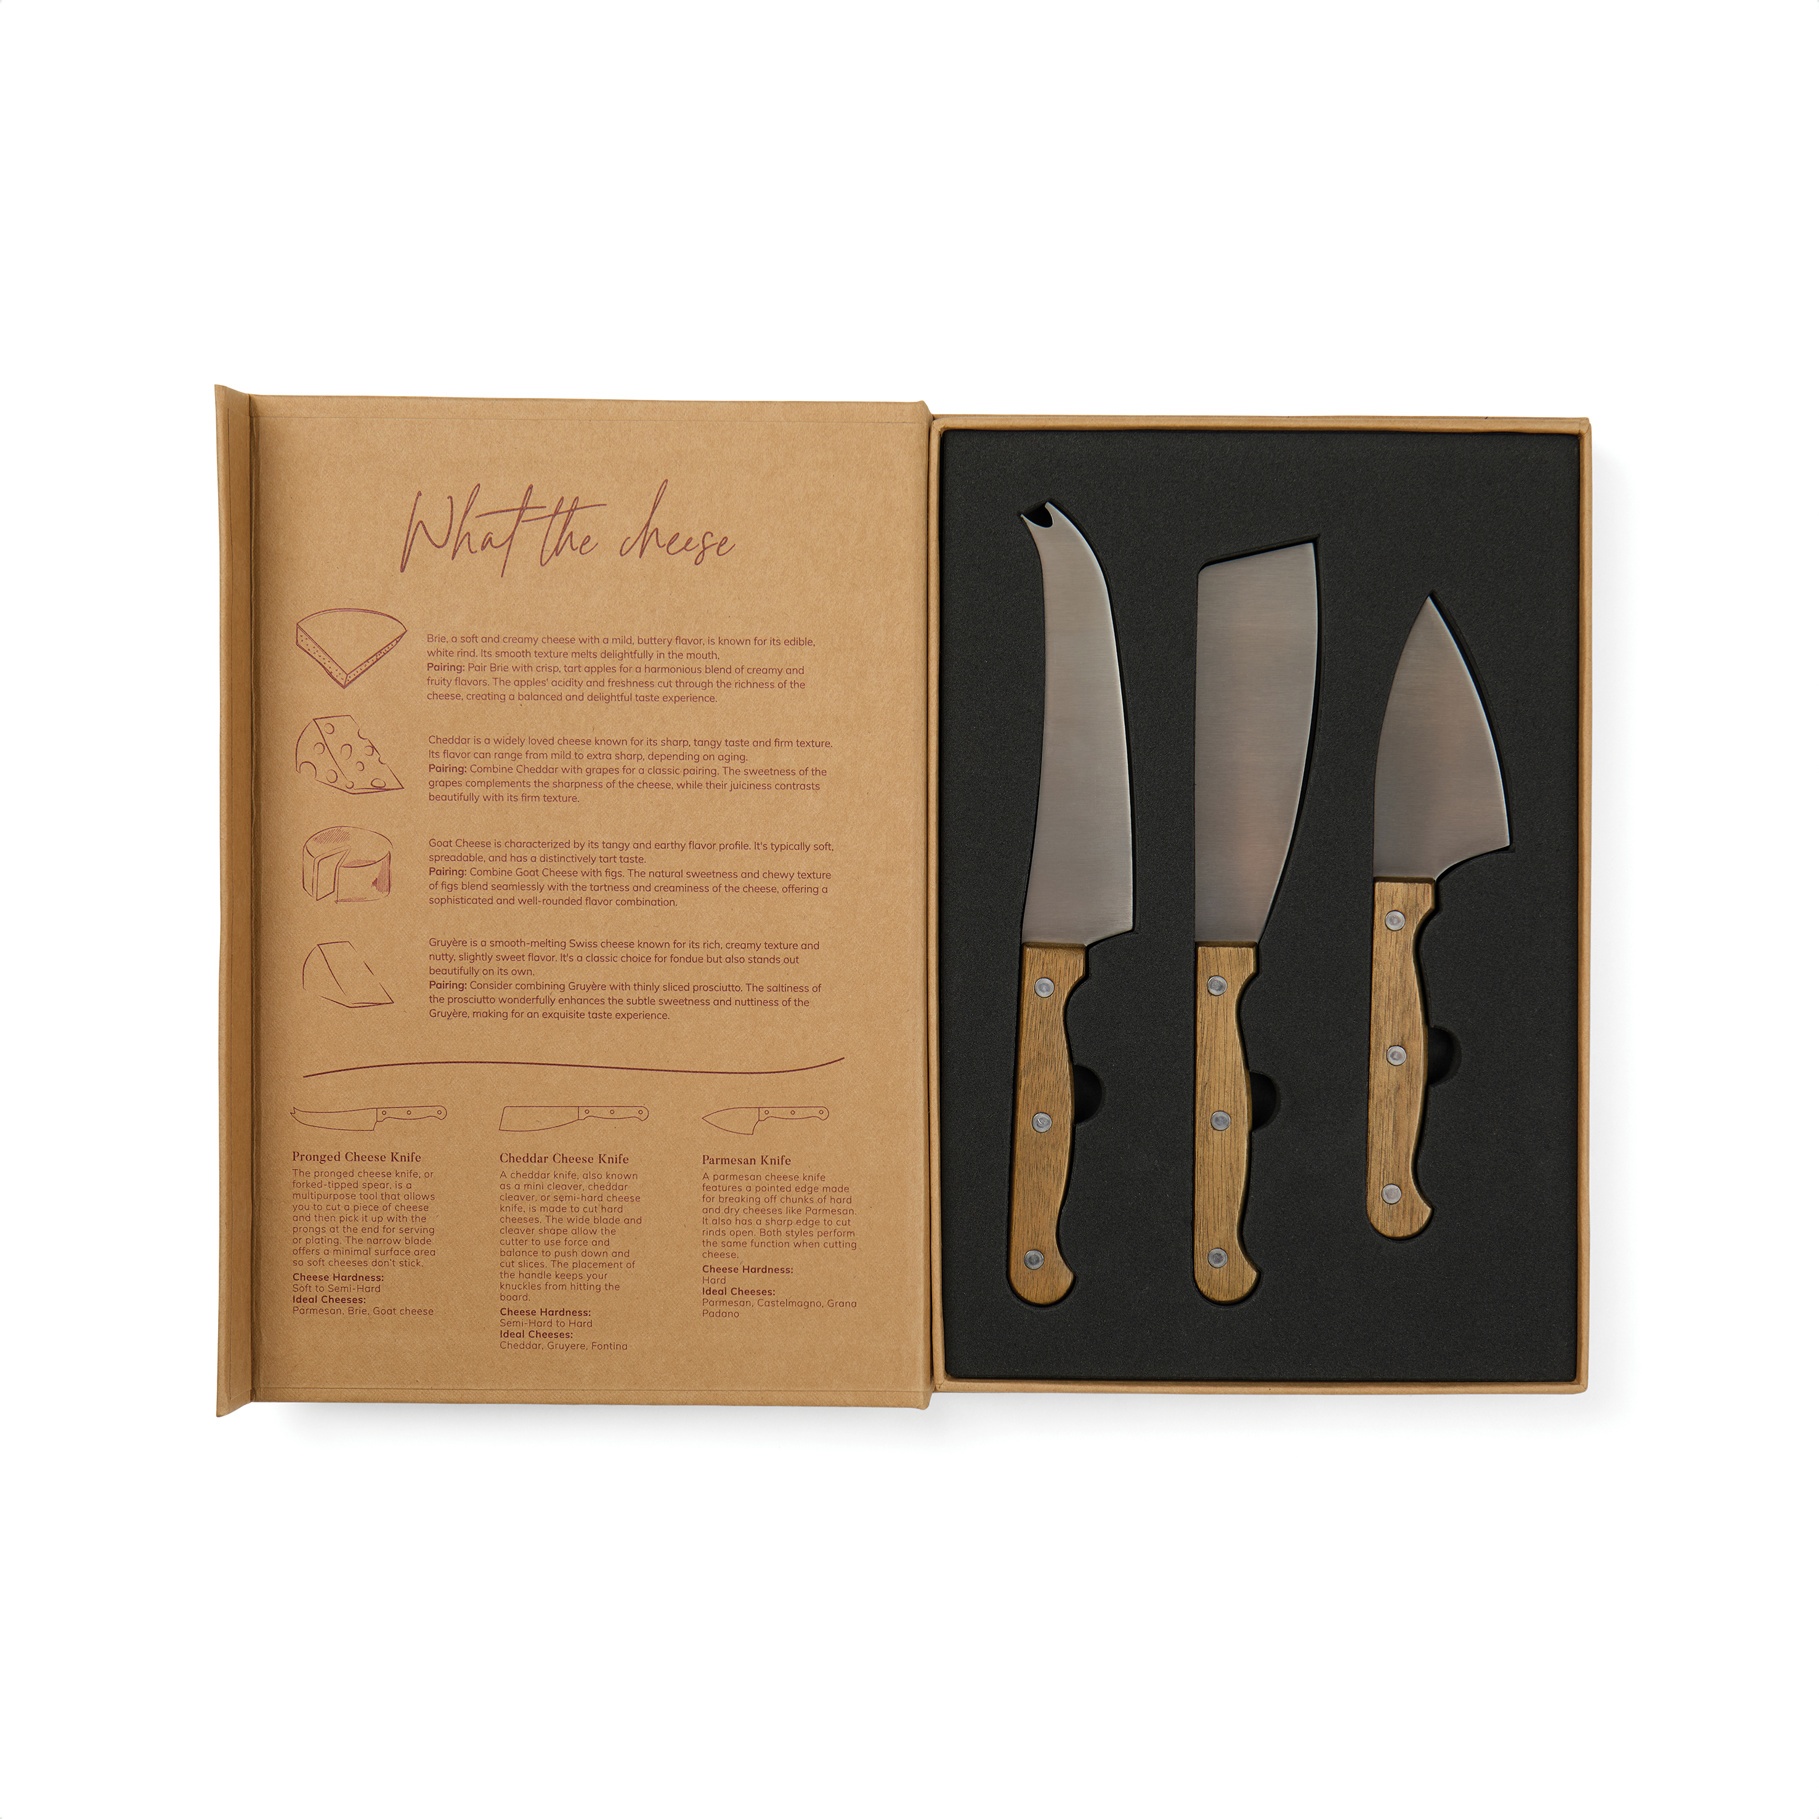
Elegantni poklon set "Priča o siru"
Promotivni elegantni poklon set "Priča o siru" Otkrijte bogati svijet sira uz promotivni poklon set "Priča o siru", elegantno upakiran u poklon kutiju koja podsjeća na klasičnu knjigu. Ovaj set uključuje oštri nož za sir, nož za cheddar sir i nož za parmezan. Sve je izrađeno od nehrđajućeg čelika i bagremovog drva. Jedinstveno pakiranje ne samo da štiti vaše noževe, već priča i zadivljujuću priču o siru, što ga čini savršenim poslovnim poklonom za svaku priliku. Idealan za ljubitelje sira, ovaj set kombinira funkcionalnost s dizajnom koji priča priču, pretvarajući svako iskustvo kušanja sira u nezaboravno putovanje. Poklon kutija je izrađena od FSC® certificiranog papira. Specifikacije Materijal: nehrđajući čelik, drvo Dimenzije proizvoda (cm): 28.5 x 19.2 x 2.7 Težina (gr): 470.00 Pakiranje: poklon kutija Prostor za tisak logotipa (mm): 40 x 10
Brand: XD
Category: Home & Garden > Umbrella Sleeves & Cases